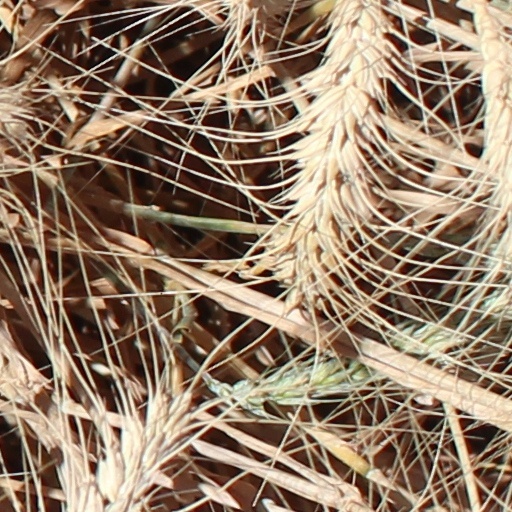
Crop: wheat